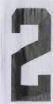
Number: 2